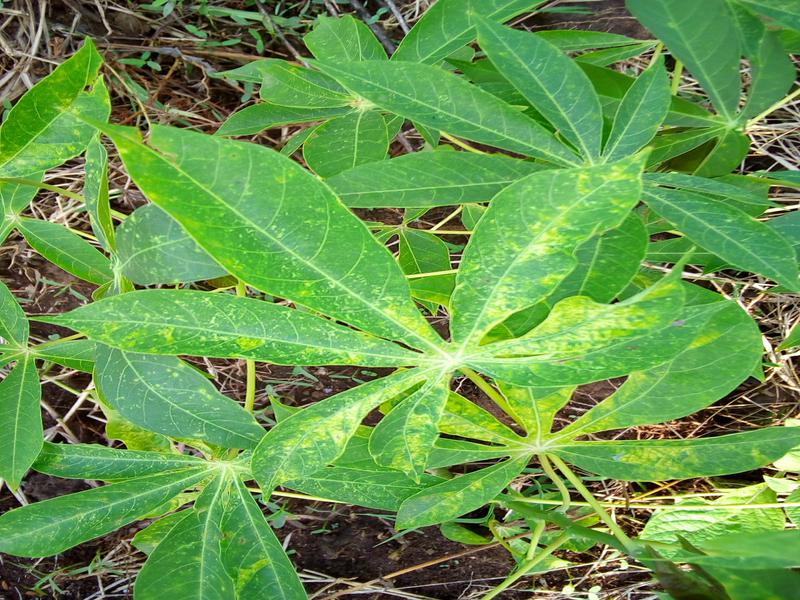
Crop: cassava
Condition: mosaic_disease